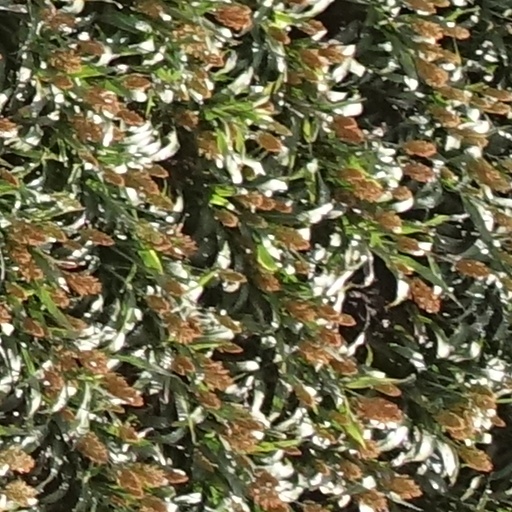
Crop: sorghum